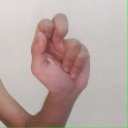
अक्षर: ढ